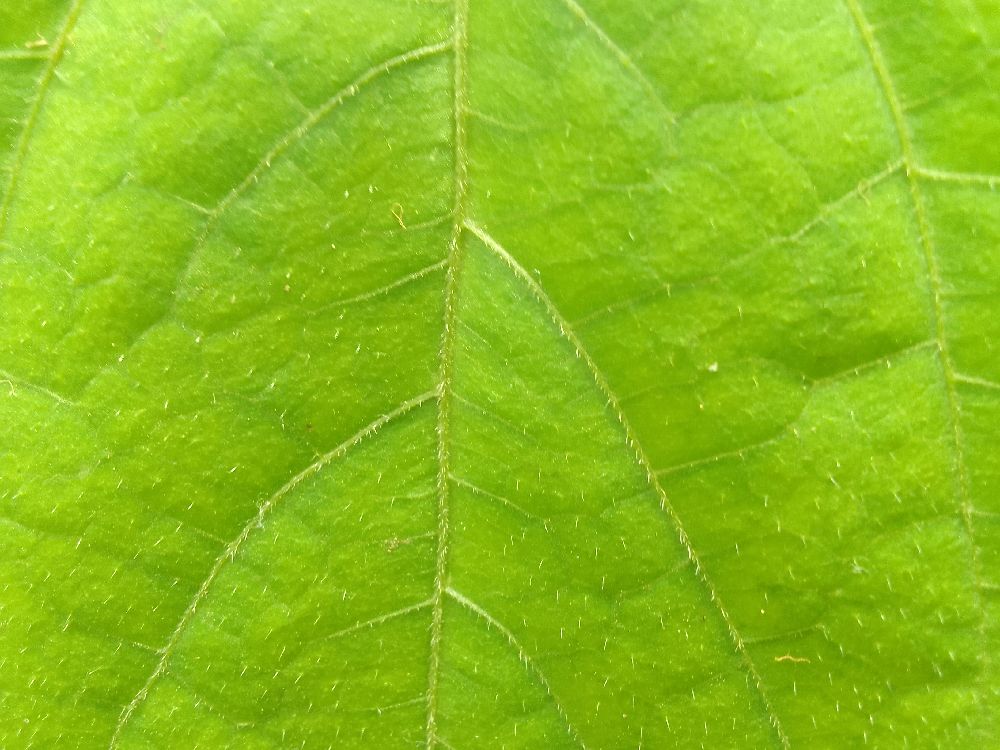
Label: healthy